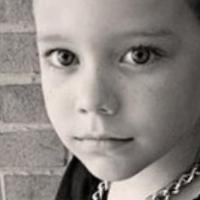
Age group: age 01-10